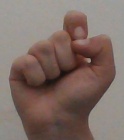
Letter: fa